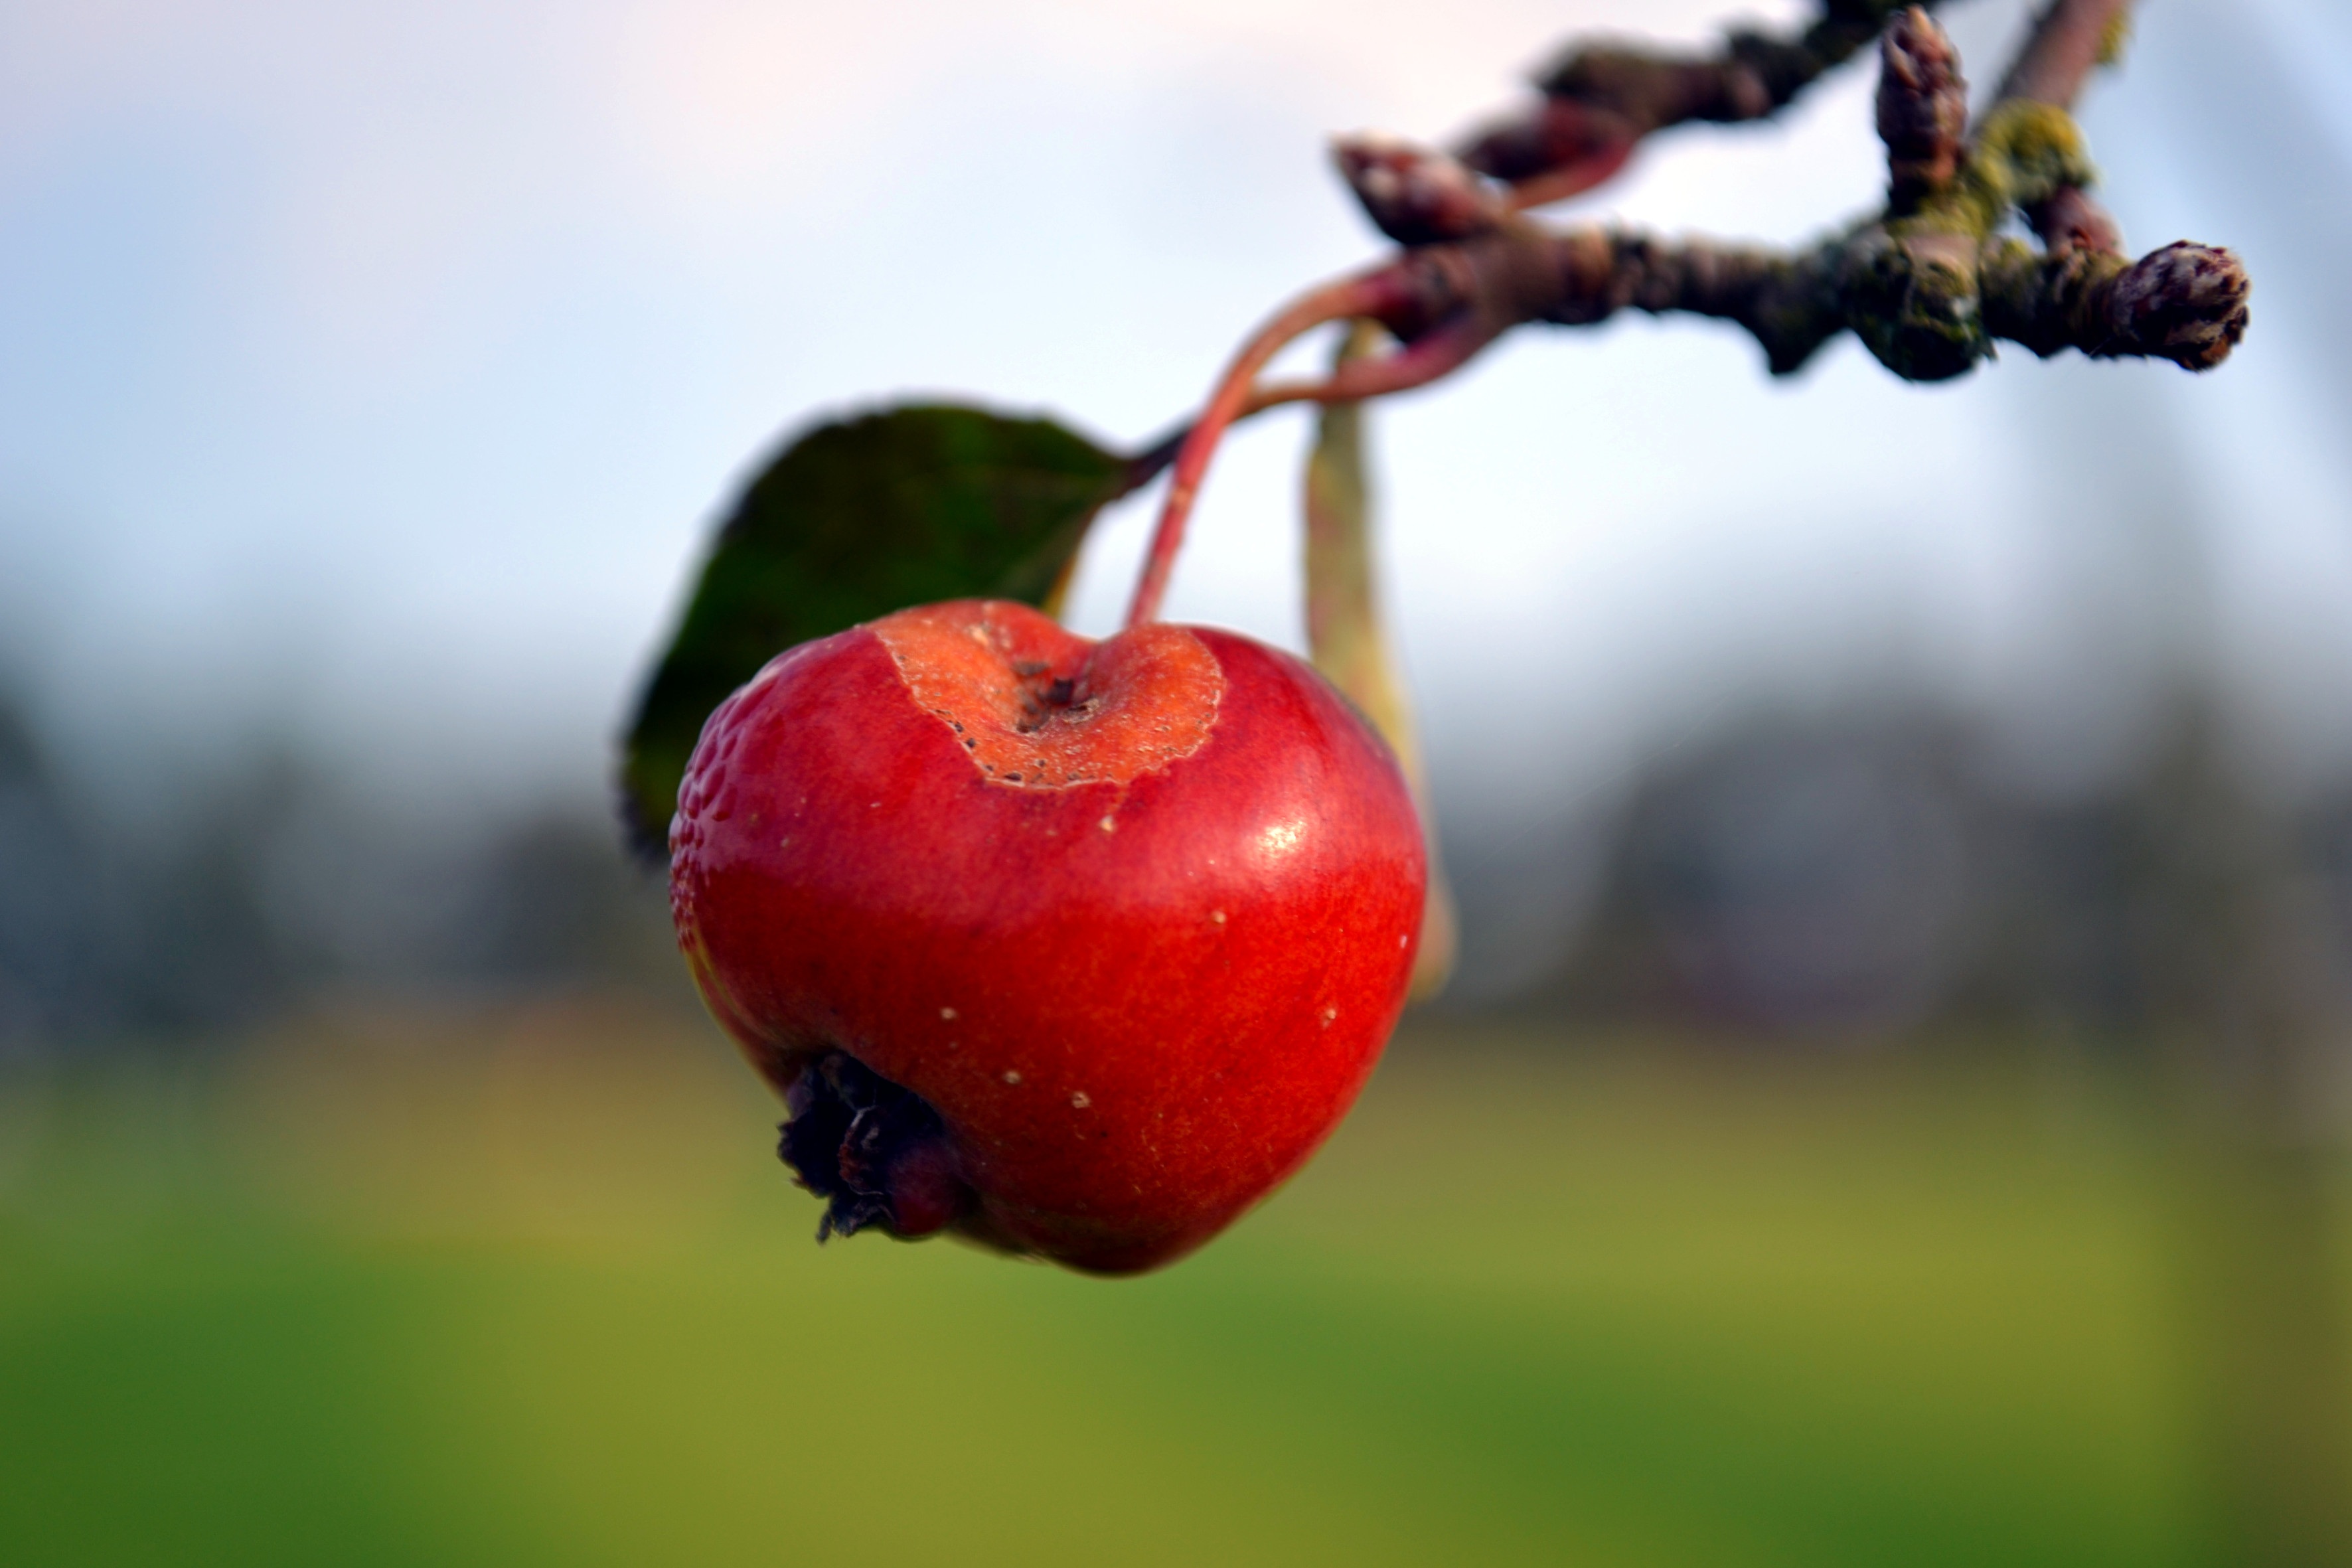
apple, tree, nature, branch, blossom, plant, photography, fruit, berry, leaf, flower, ripe, food, red, harvest, produce, autumn, healthy, flora, delicious, close up, leaves, fruits, cherry, apple tree, rose hip, macro photography, flowering plant, rose family, land plant, rose order